Trees and Undergrowth

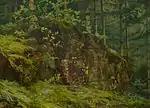
Marie-Ferdinand de Dartein, "Sous-bois à Ottrott", 1875

The woodland scene genre, or "sous-bois" in French for undergrowth, was popular with artists from the Barbizon School and Impressionists.